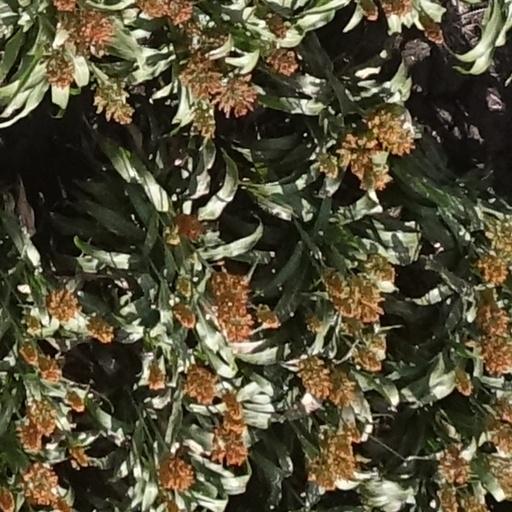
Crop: sorghum